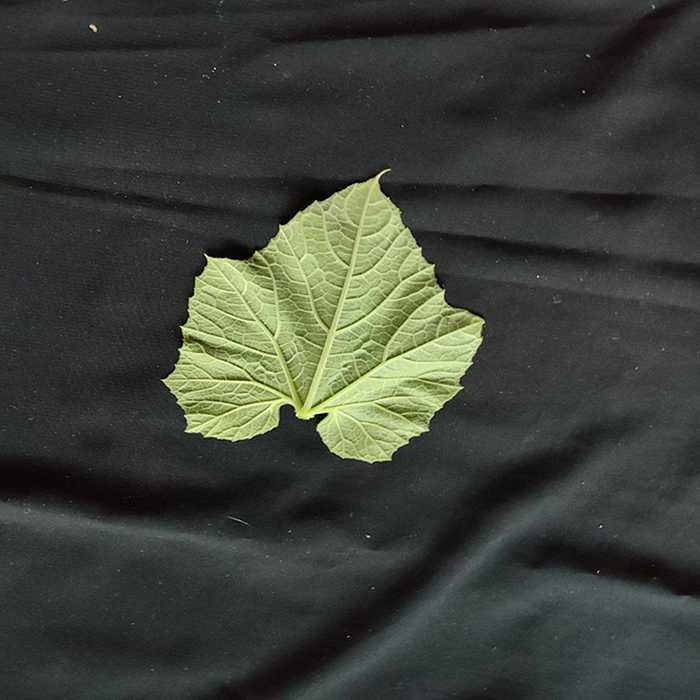
Plant: Bottle gourd
Label: Fresh leaf